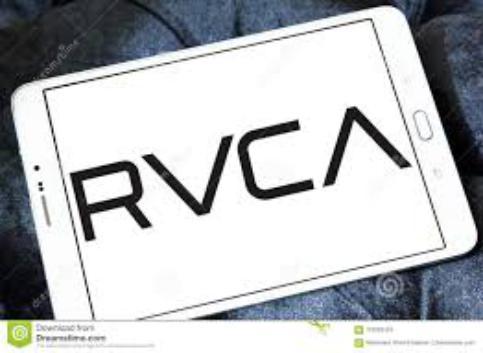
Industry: Clothes